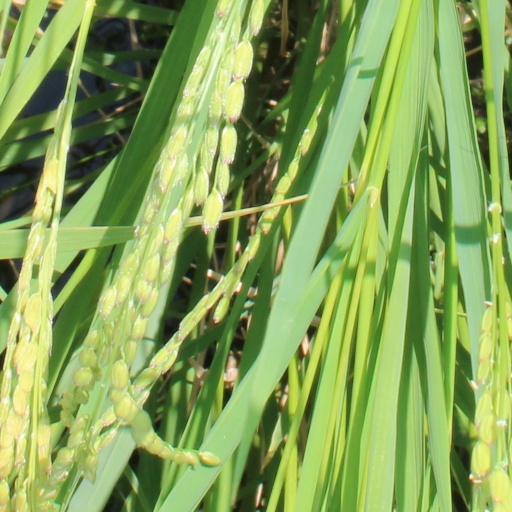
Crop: rice